Monuments in the United States to Nazi collaborators

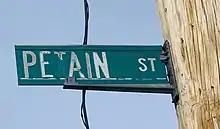
Petain Street Sign in Pinardville (part of Goffstown, New Hampshire), 2019

Two of the plaques installed in 2004 in the "Canyon of Heroes" on lower Broadway, New York City commemorating a 1931 ticker-tape parade, are for the French then-to-be Nazi collaborators Philippe Pétain and Pierre Laval. Pétain and Laval led the Vichy Regime, one of the puppet governments of Nazi Germany. During their time in charge, the Vichy government deported about 76,000 Jews to the Auschwitz concentration camp in occupied Poland.